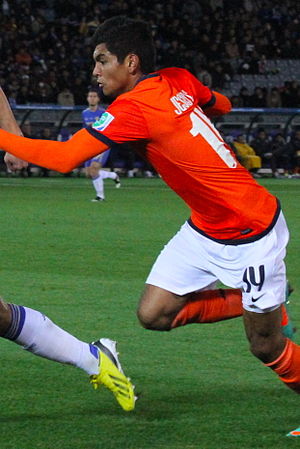
Jesús Manuel Corona
Jesús Manuel Corona Ruíz, er en mexicansk fodboldspiller, der spiller for FC Porto i Portugal.